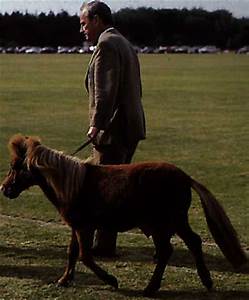
Label: horse